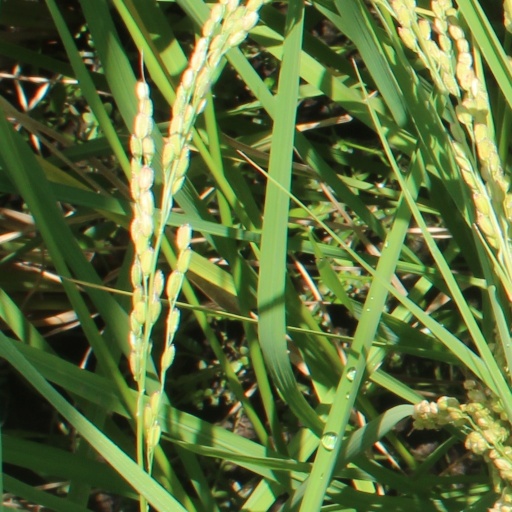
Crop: rice